Elton John

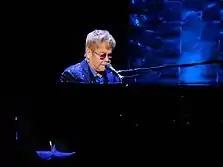

A longtime tennis enthusiast, in 1975, he released the song "Philadelphia Freedom" in tribute to his friend Billie Jean King's World Team Tennis team, the Philadelphia Freedoms. King was a player-coach for the team at the time. John and King remain friends and co-host an annual pro-am event to benefit AIDS charities, most notably the Elton John AIDS Foundation, of which King is a chairperson. John, who maintains a part-time residence in Atlanta, Georgia, became a fan of the Atlanta Braves baseball team, when he moved there in 1991.